Kokuritsu-Kyōgijō Station

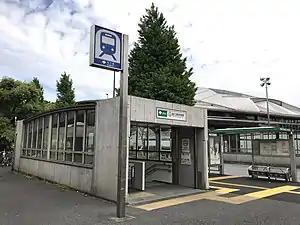
Exit A5 of Kokuritsu-kyōgijō Station, May 2019. Note the Tokyo Metropolitan Gymnasium in the background.

, also known as Tōkyō Taiikukan-mae, is a Tokyo subway station located in Sendagaya, Shibuya and Shinanomachi, Shinjuku. Situated on the Toei Ōedo Line, the station is operated by the Tokyo Metropolitan Bureau of Transportation.